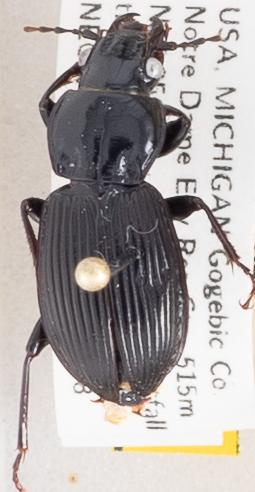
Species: Pterostichus coracinus
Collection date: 2018-08-08
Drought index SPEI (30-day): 0.54
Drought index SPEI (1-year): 1.01
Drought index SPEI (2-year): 2.09